Gothic book illustration

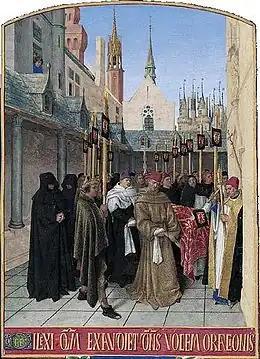
Jean Fouquet: Hours of Étienne Chevalier, (France, before 1457, funeral procession).

By 1200, French court culture and the fine arts had achieved dominance in the West and spread throughout Europe. This was due to several factors, including France's advanced centralization with a strong royal court, the development of a national identity, and the prestige of the University of Paris. In France, particularly in Paris, there was a significant shift in manuscript production towards professional workshops of secular artists. From the late 13th century, these workshops were concentrated in Paris's Rue Erembourg, which is now known as Rue Boutebrie, right next to the copyists and paper merchants.